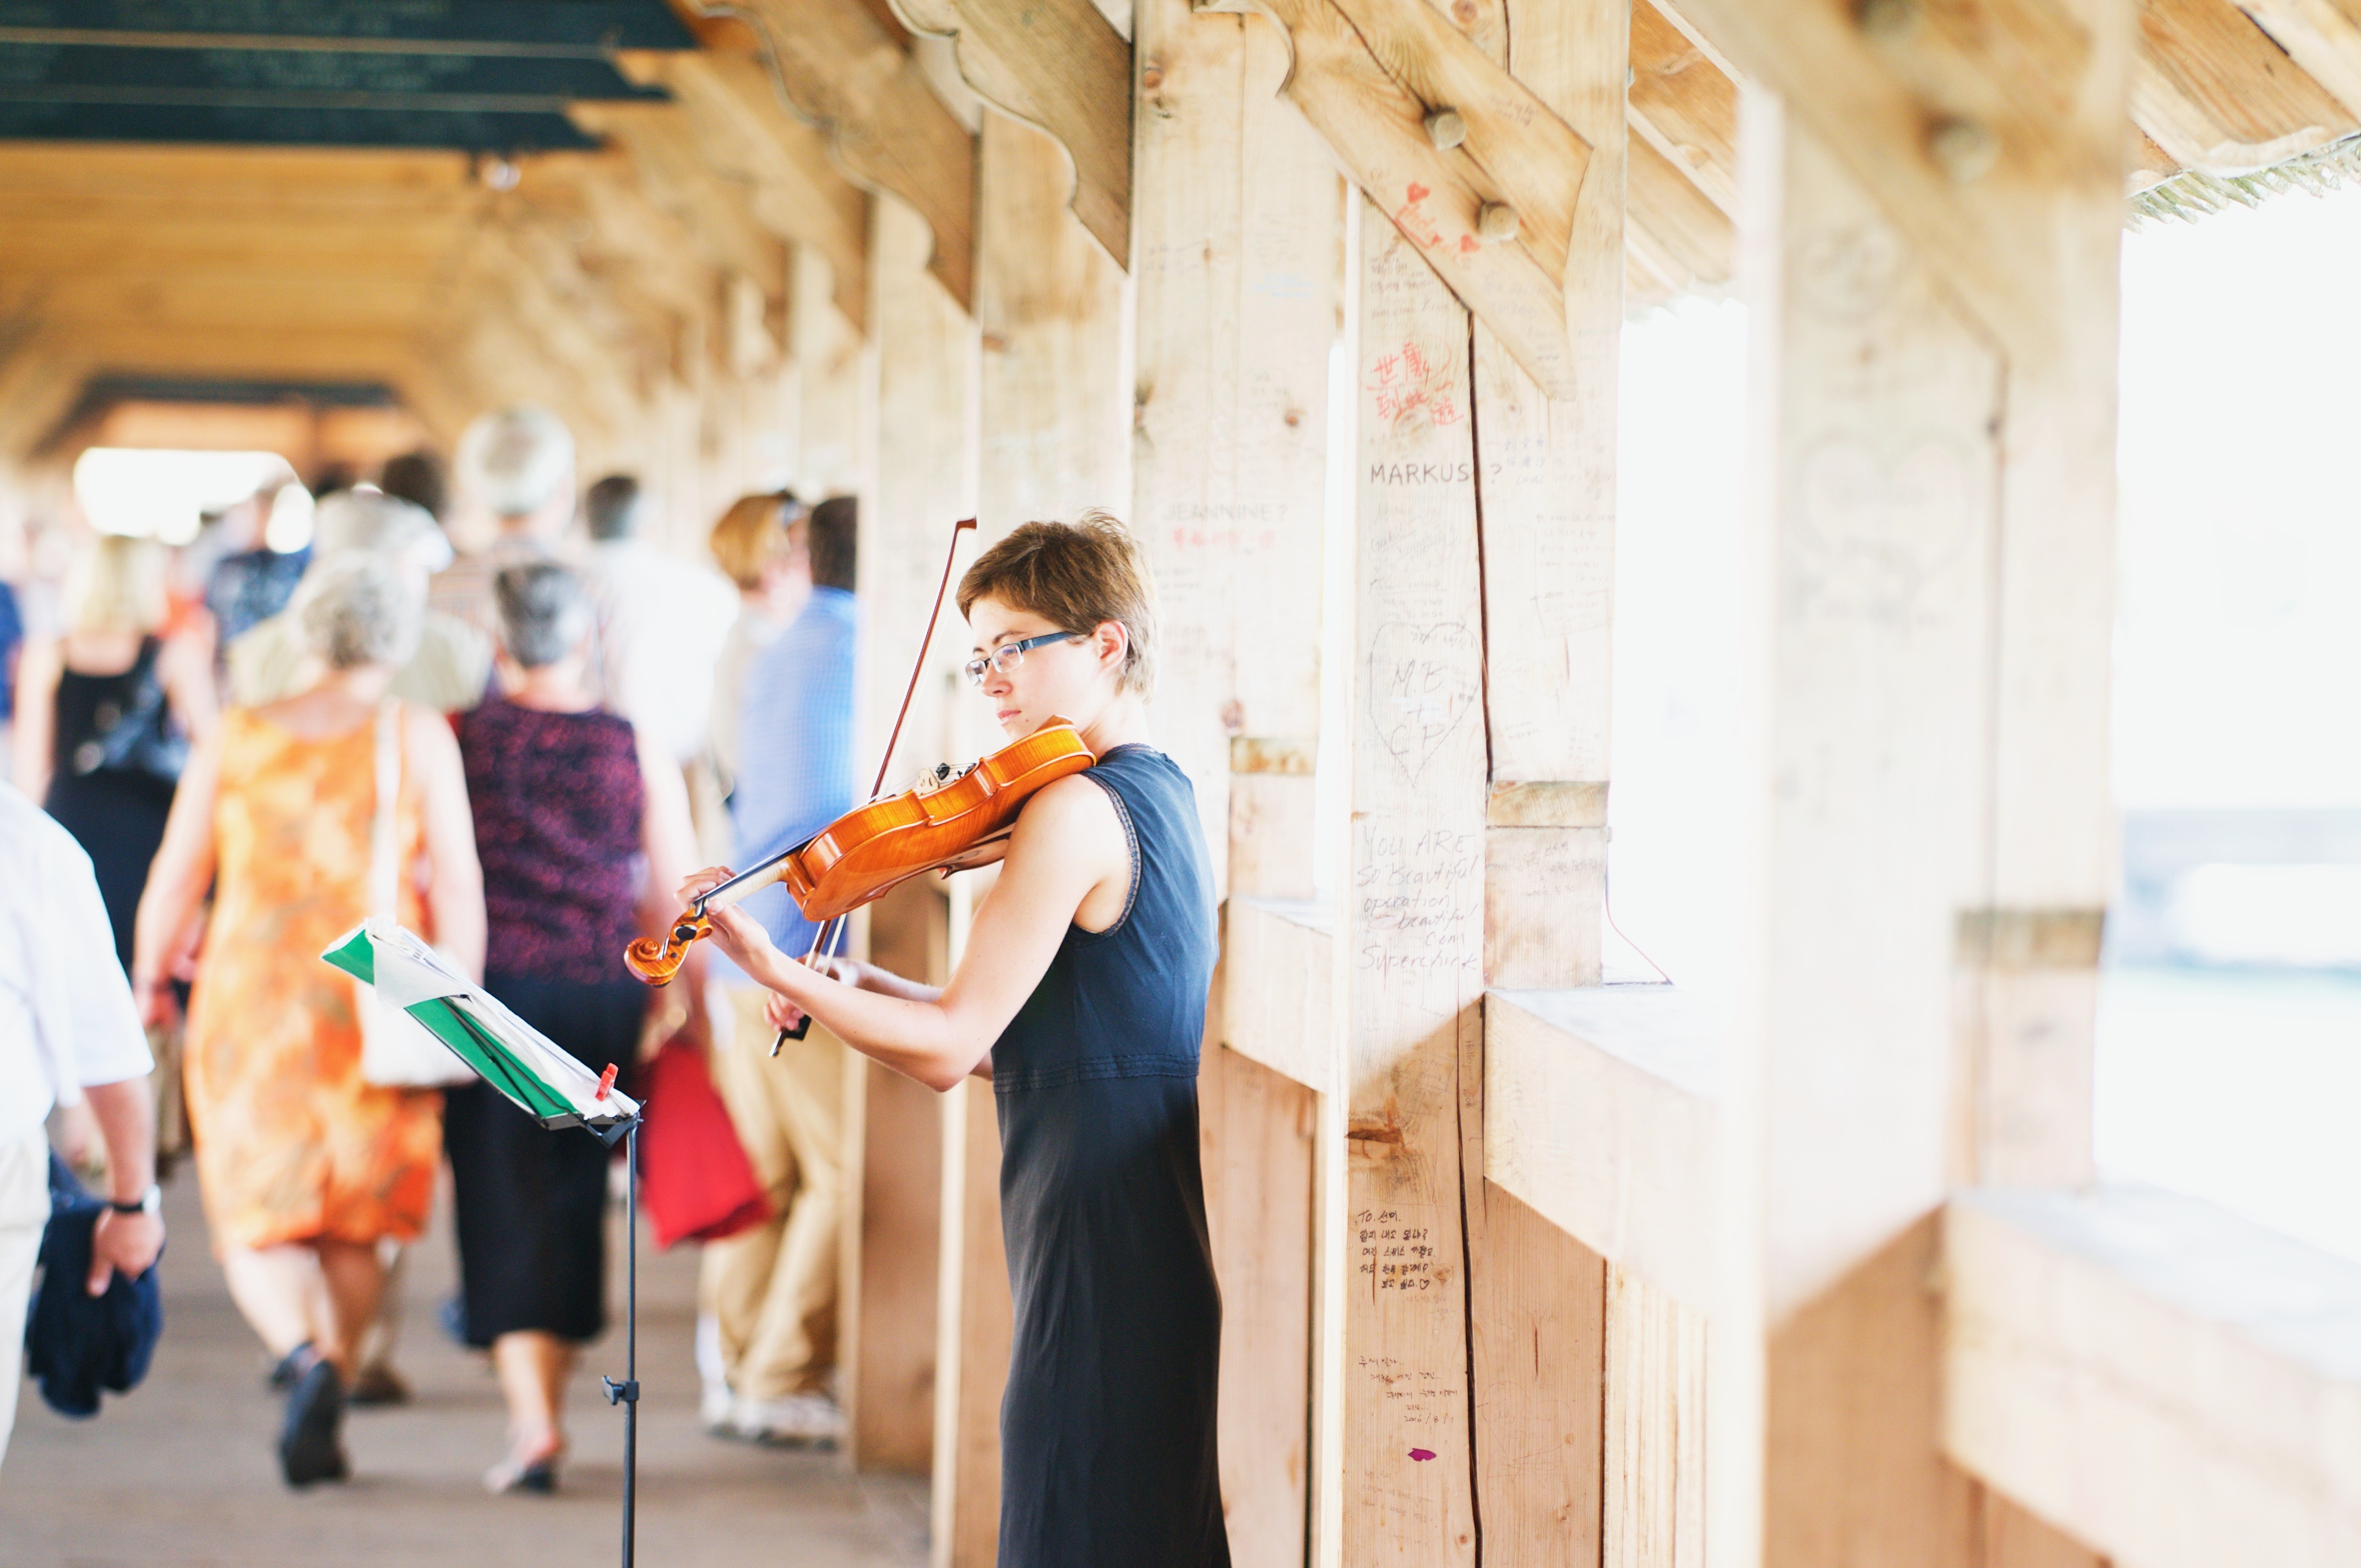
music, wedding, bride, groom, marriage, violin, ceremony, tourists, lucerne, entertainment, violinist, wooden bridge, chapel bridge, lake lucerne region, wedding reception